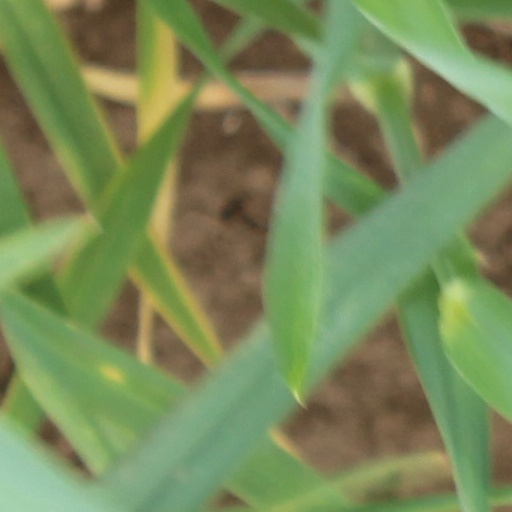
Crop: wheat